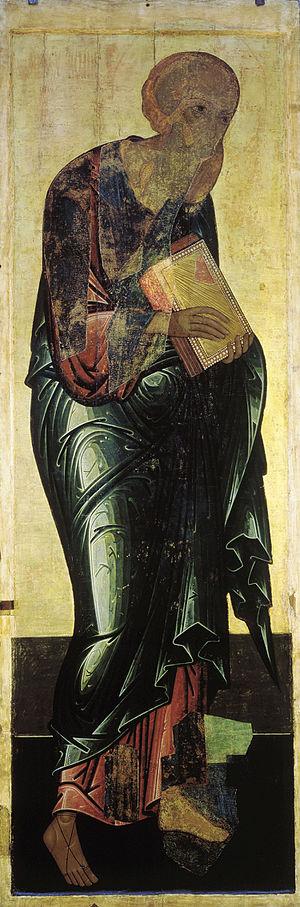
La présente liste ne se veut pas exhaustive. Elle se propose de mentionner un choix de saints parmi les plus vénérés par l'Église orthodoxe selon les dates du calendrier grégorien. Les dates du calendrier julien sont les mêmes mais correspondent, dans le calendrier grégorien, à une date postérieure de 13 jours. Elle les classe par collège, selon une logique qui prévaut lors de la composition du programme iconographique destiné à décorer les murs d'une église. Quelques saints peuvent figurer dans deux collèges différents.